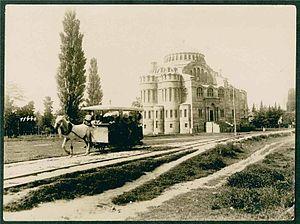
Poti est une ville portuaire de Géorgie située dans la région de Mingrélie-Haute Svanétie, sur la côte est de la mer Noire : elle est l'un des trois grands ports du pays